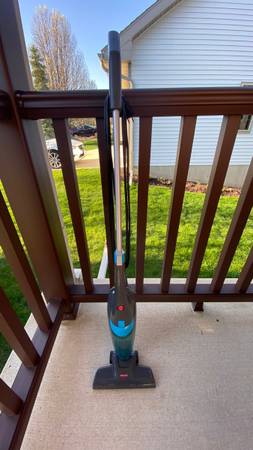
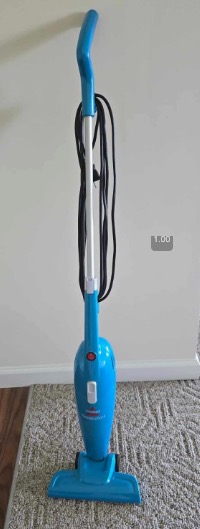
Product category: items_vacuum
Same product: no